Henry Lee Junior

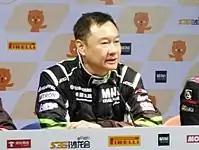
2018 Henry Lee Junior at Mini Challenge Asia press conference.

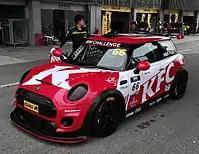
2018 Henry Lee Junior's Mini Challenge Asia race car.

Lee married actress Candice Yu in 1987. They have two daughters, born in 1988 and 1991. They divorced in 2003. In January 2008, Candice Yu claimed that she did not receive her alimony every month.